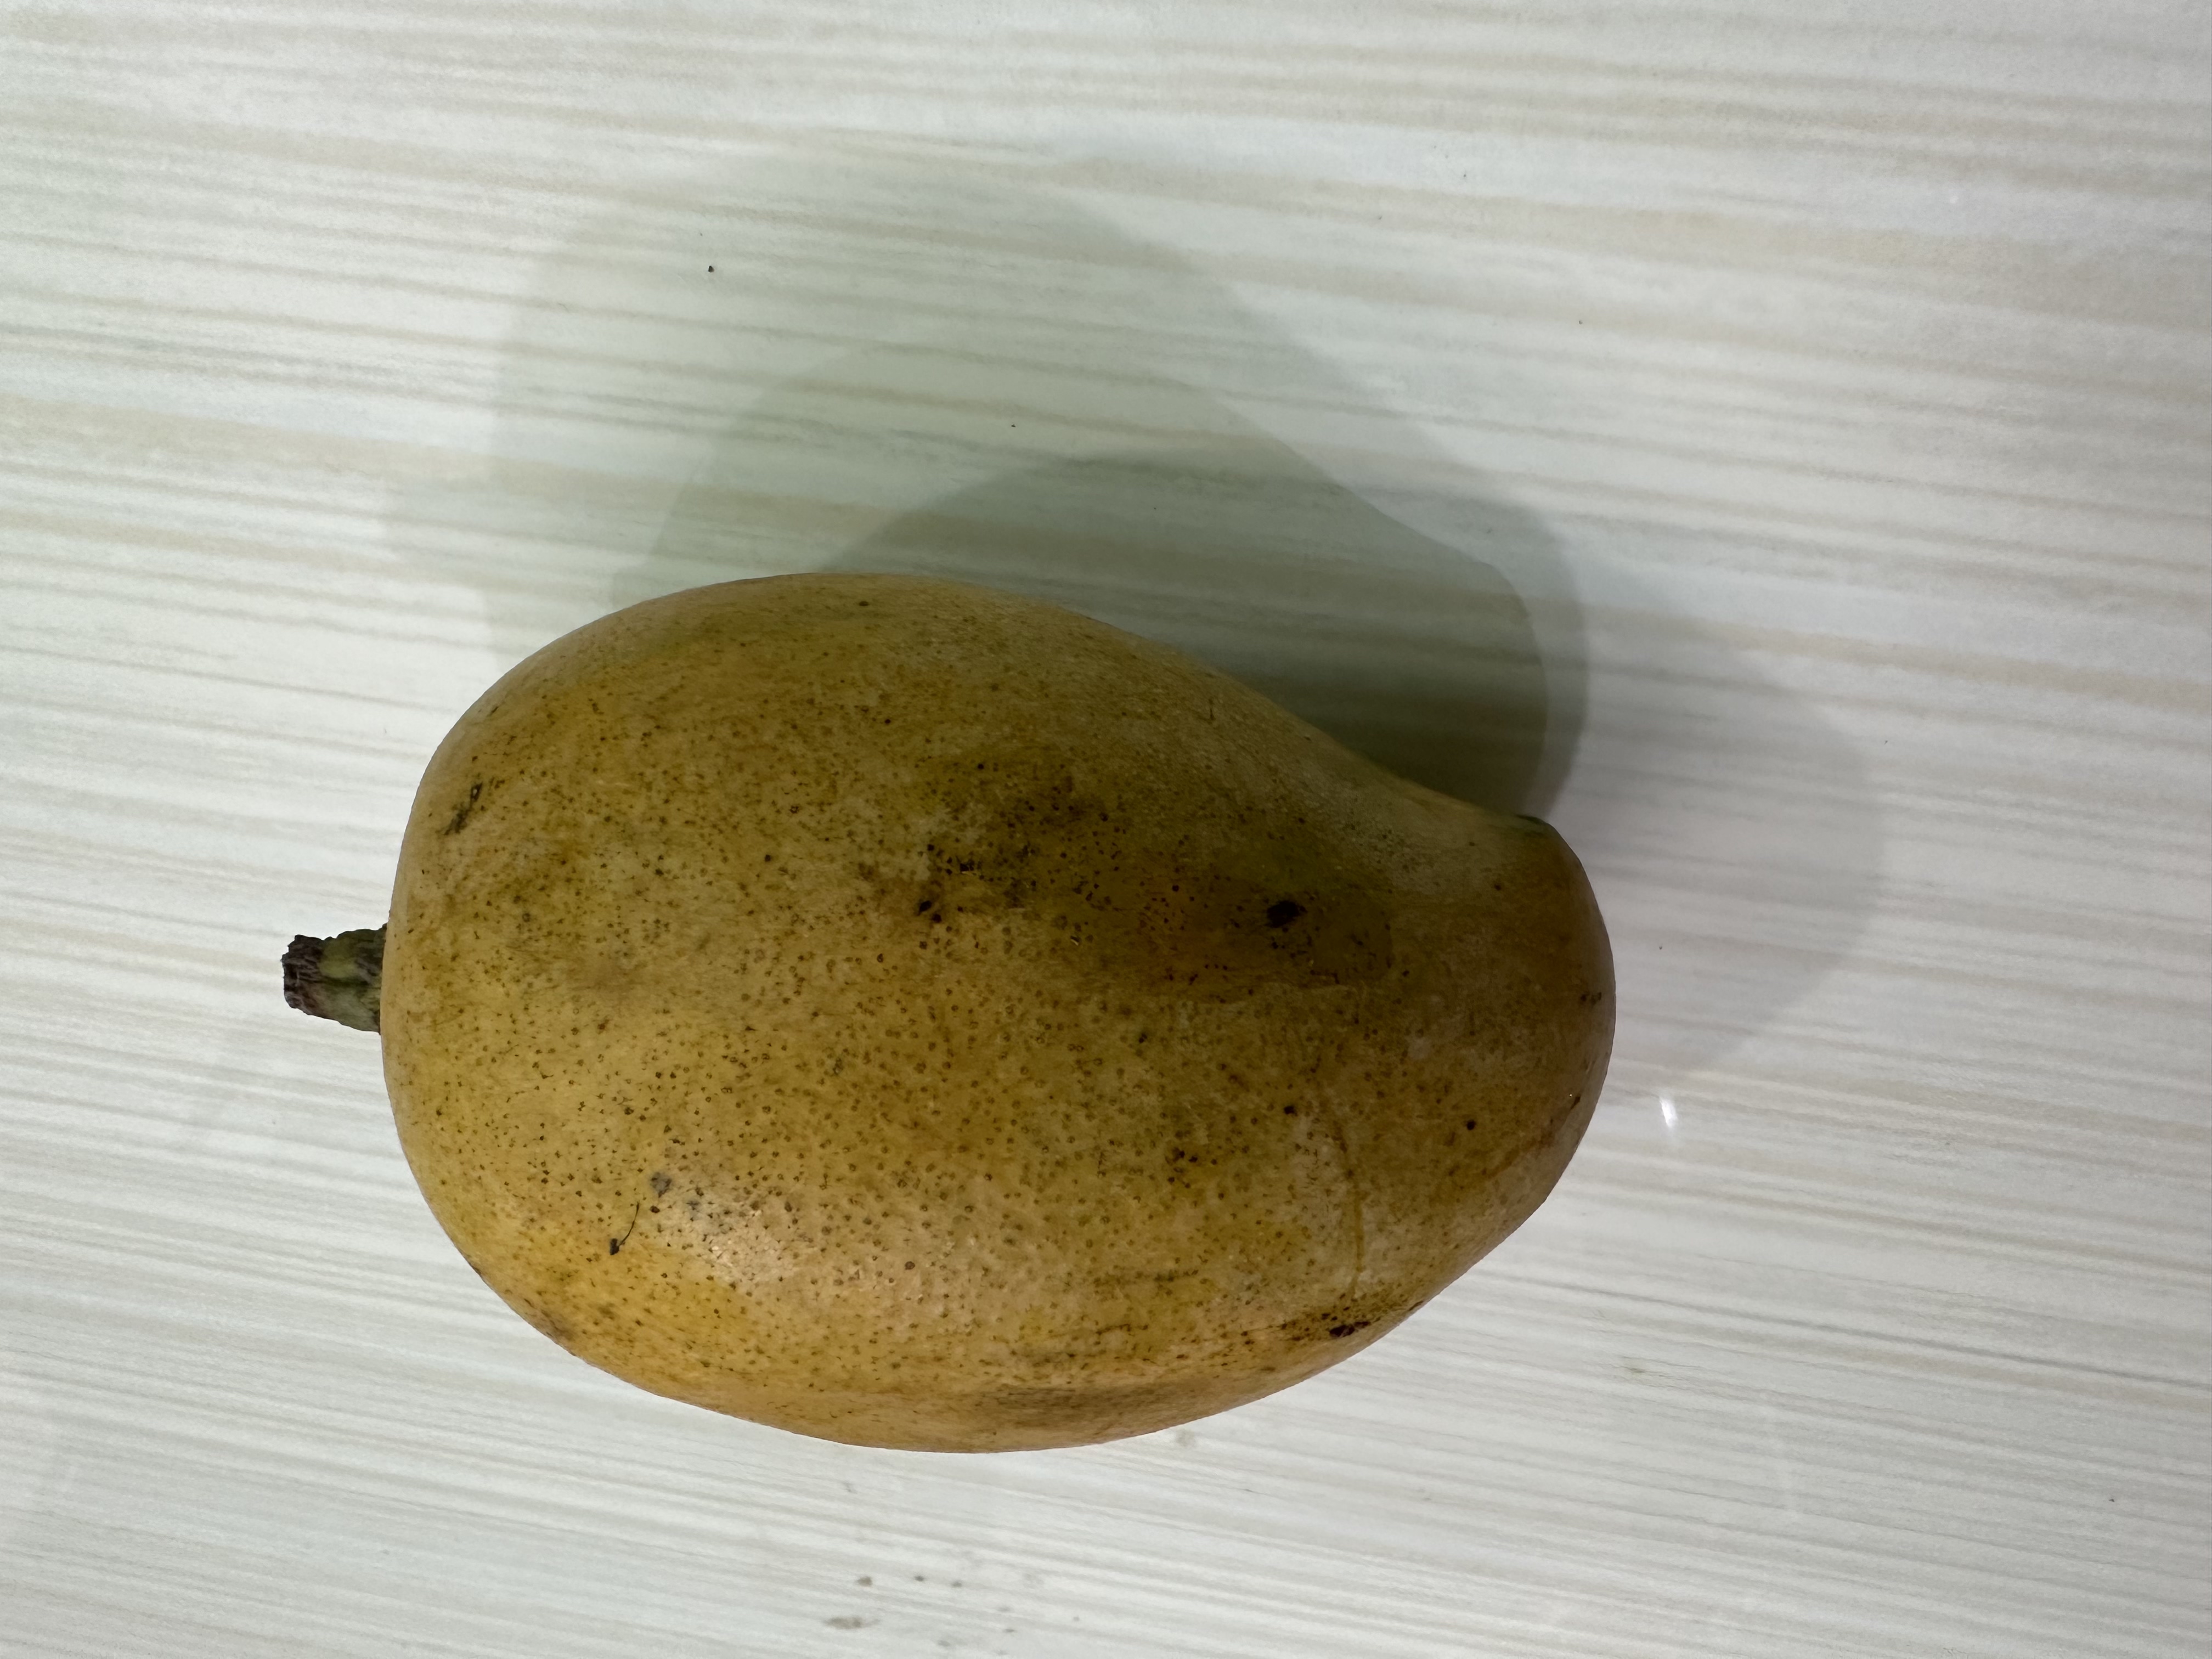
Mango variety: Nilambori